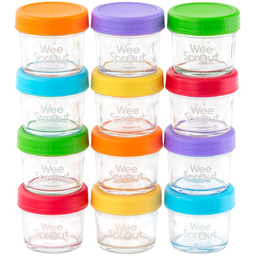
Label: glass